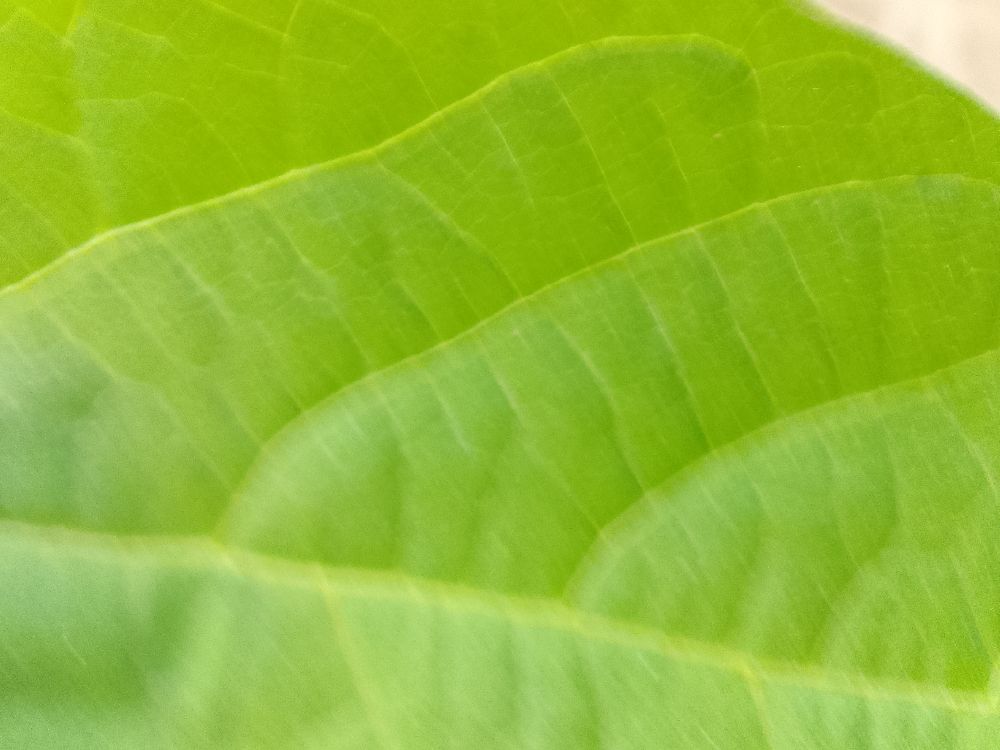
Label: healthy